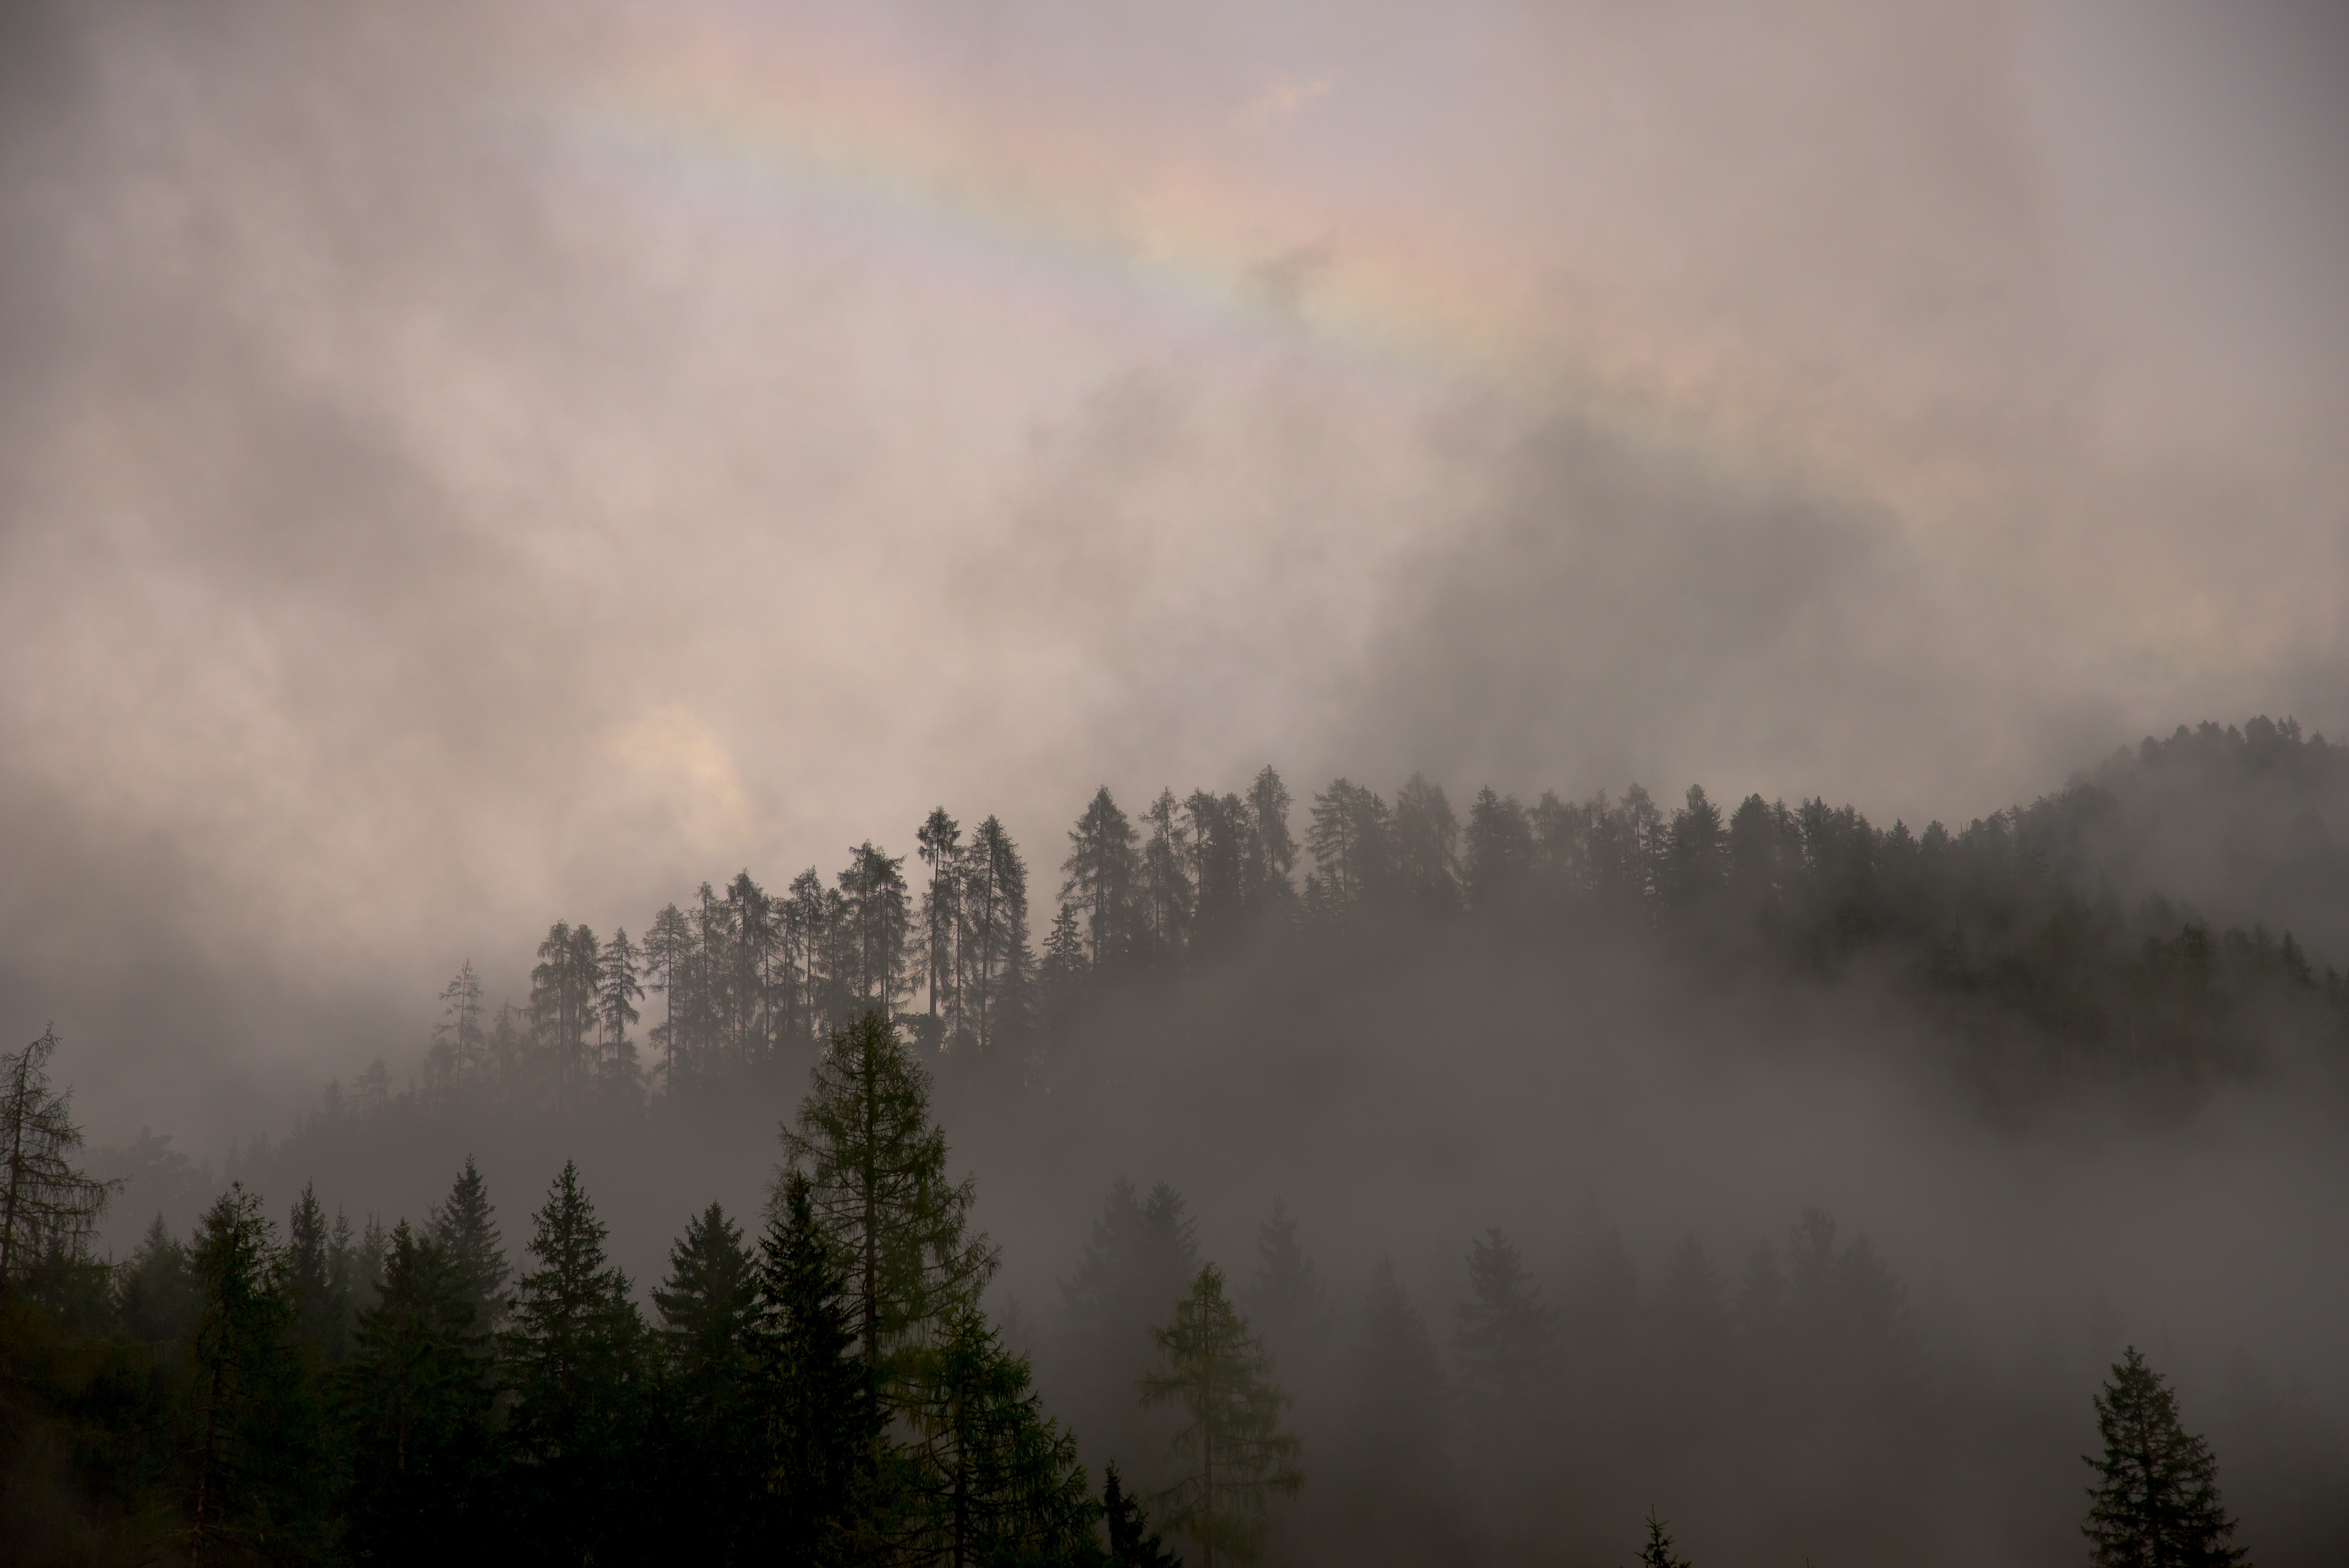
tree, nature, forest, mountain, cloud, sky, fog, mist, sunlight, morning, dawn, atmosphere, foggy, weather, haze, wildfire, atmospheric phenomenon, atmosphere of earth